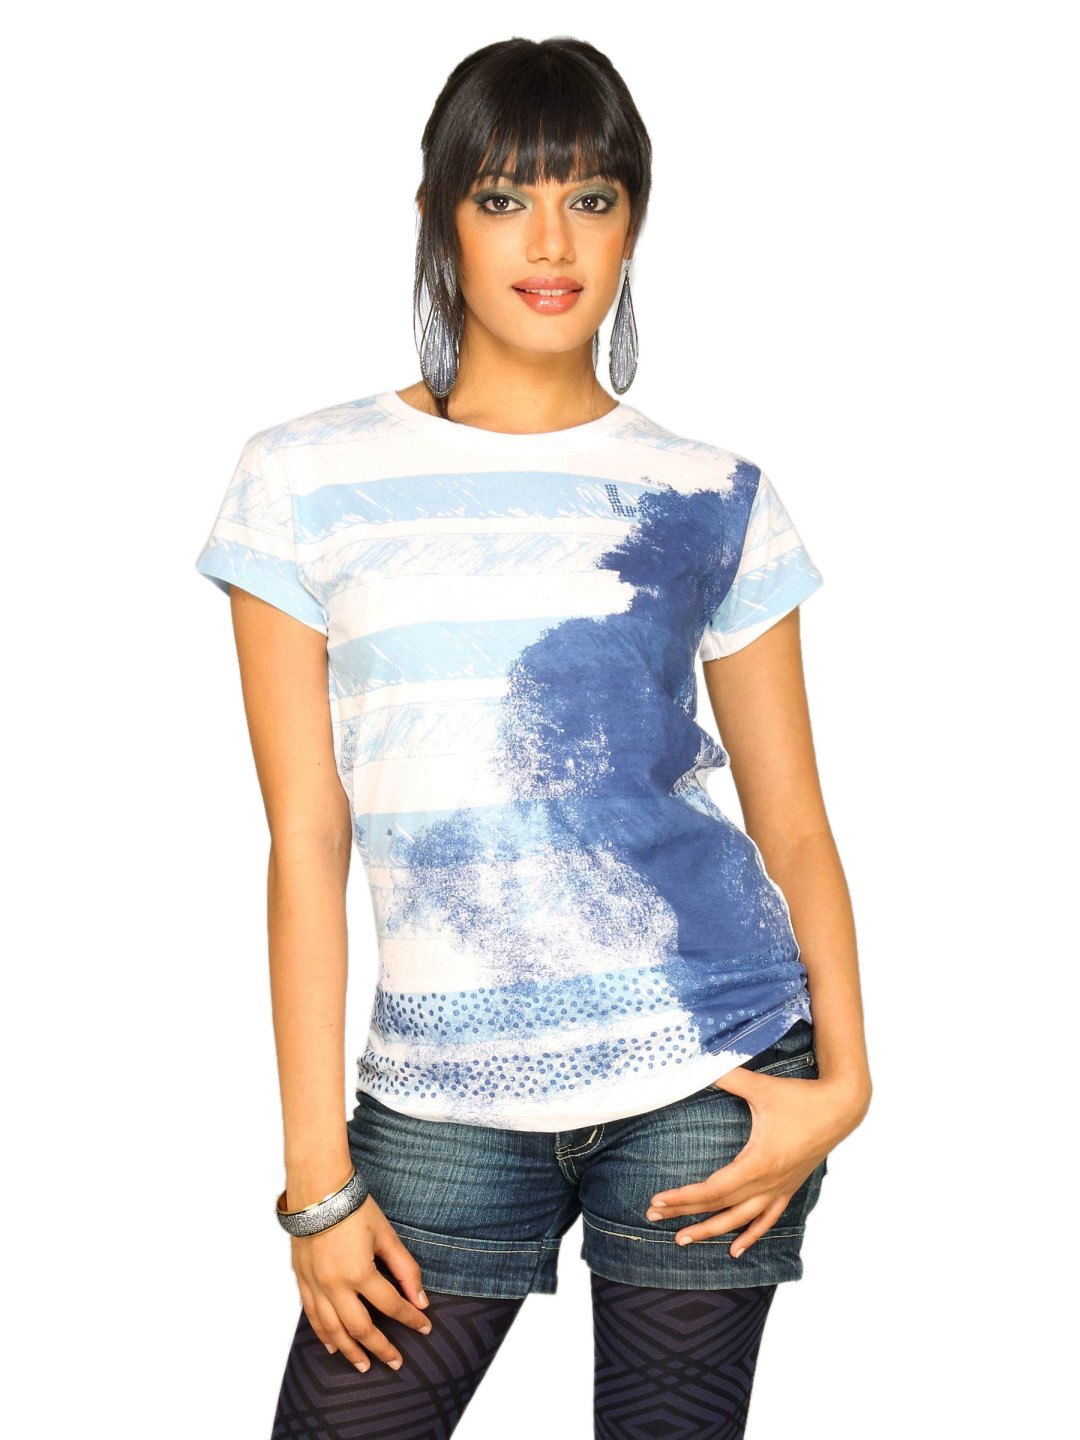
Lee Women's Byonce White T-shirt
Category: Apparel / Topwear / Tshirts
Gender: Women
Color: White
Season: Summer 2011
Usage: Casual